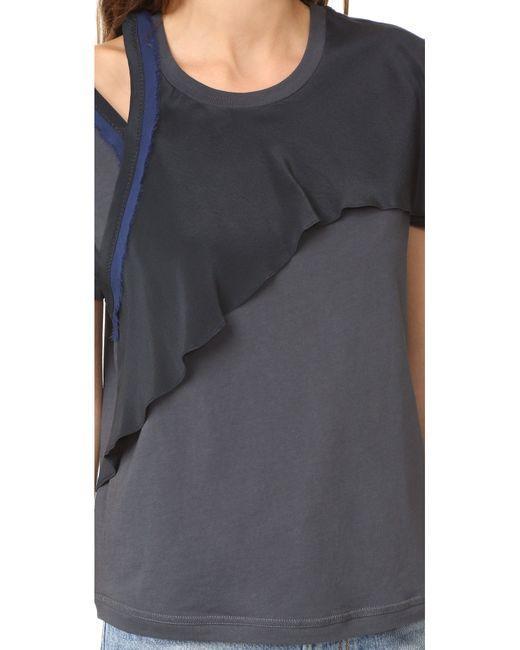
Graue sexy Baumwollbluse mit Flay-Muster oben drauf